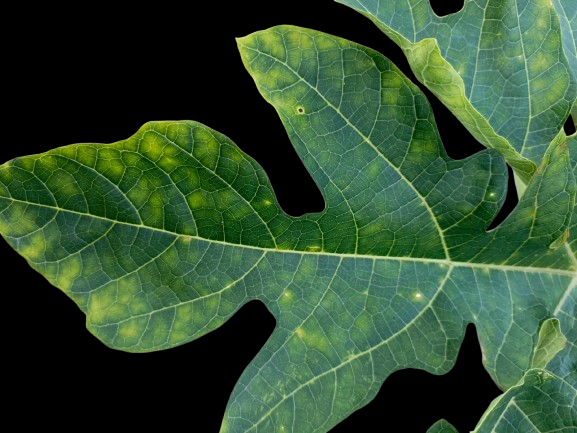
Crop: Papaya
Label: Pathogen_symptoms